June 2009 Washington Metro train collision

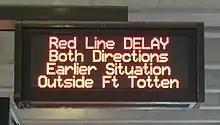
Delays continued on the Red Line the day after the collision, the "earlier situation" referred to on the Passenger Information Display System sign.

Train 112 (the moving train) was made up of cars 1079, 1078, 1071, 1070, 1130 and 1131—all from the 1000-series. Train 214 (the stationary train) was made up of cars 3036, 3037, 3257, 3256, 5067 and 5066, from the Breda 3000-series and the CAF 5000-series respectively. The cars are equipped with on-board systems called Automatic Train Operation and Automatic Train Control, which allow autonomous operation with little human intervention.